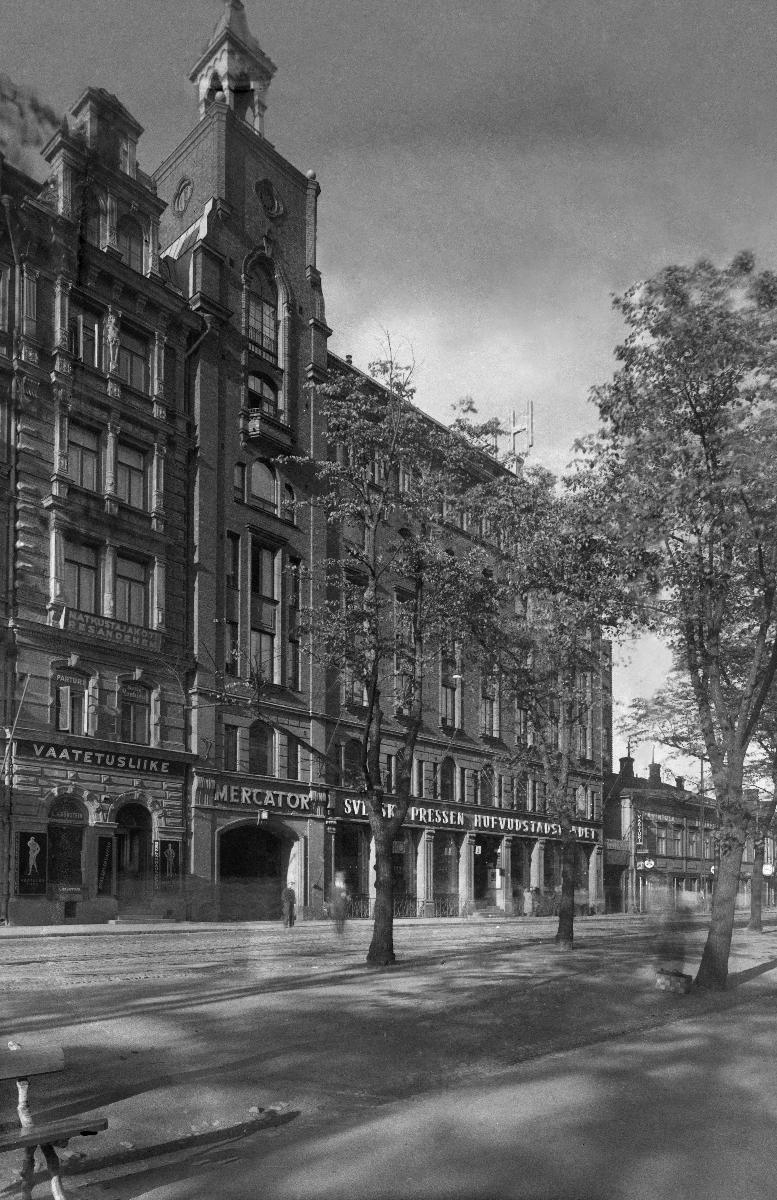
Hufvudstadsbladetin lehtitalo
Hufvudstadsbladets tidningshus; Newspaper Hufvudstadsbladet's Office Building
sisällön kuvaus: Sanomalehti Hufvudstadsbladetin toimitalo, Läntinen Heikinkatu 22, Helsinki 1934. content description: The office building of newspaper Hufvudstadsbladet in Helsinki 1934. innehållsbeskrivning: Hufvudstadsbladets kontorshus vid V. Henriksgatan 22 i Helsingfors 1934.
Kuvaaja: Sundström, Hugo, kuvaaja
Vuosi: 1934
Paikka: Suomi, Uusimaa, Helsinki
Aiheet: sanomalehdet; rakennukset; ulkokuva; kadut; HBL; newspapers; buildings; streets; finnish-swedish; facades; office buildings; architecture; dagstidningar; byggnader; gator; kontorshus; tidningshus; fasader